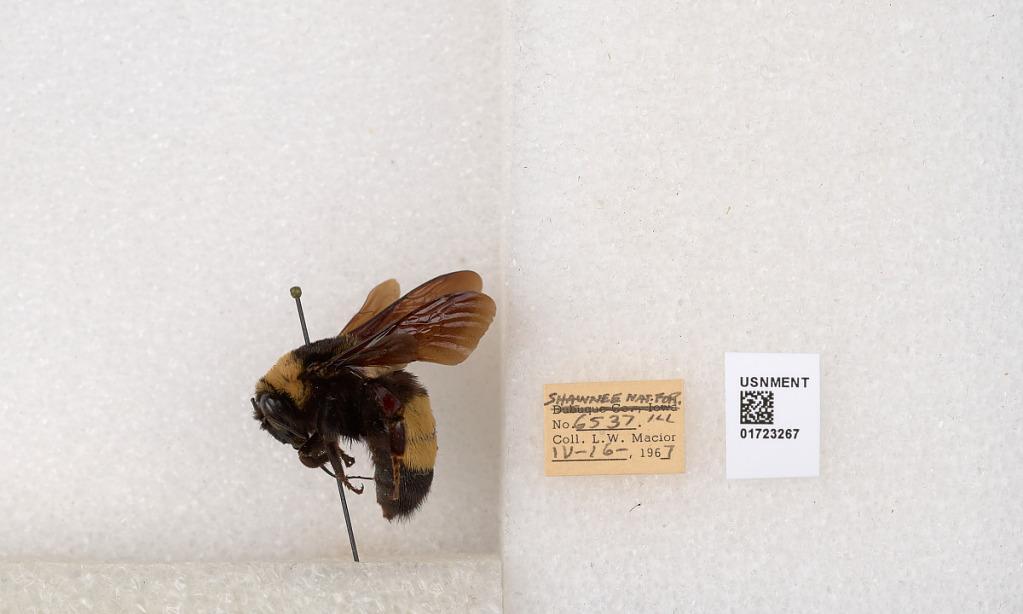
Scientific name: Bombus (Bombus) nevadensis auricormus
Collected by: L. Macior
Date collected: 1967-4-16
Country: United States
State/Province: Illinois
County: Johnson
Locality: Shawnee National Forest
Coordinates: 37.5114, -88.8011